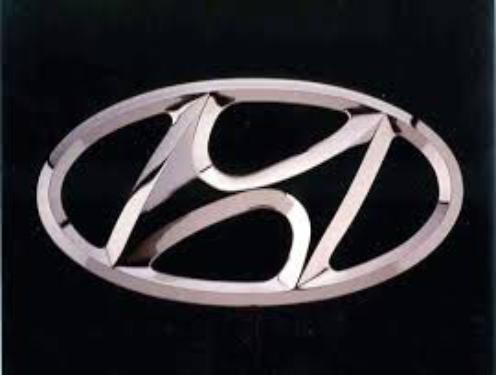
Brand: Hyundai-2
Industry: Transportation